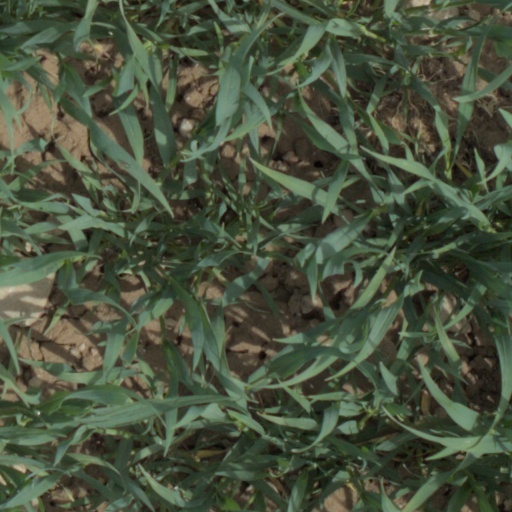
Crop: wheat